Joseph Hewes

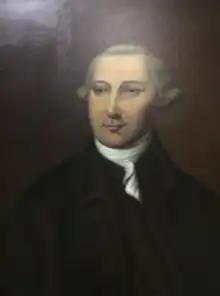

Joseph Hewes (July 9, 1730– November 10, 1779) was an American Founding Father and a signer of the Continental Association and U.S. Declaration of Independence. Hewes was a native of Princeton, New Jersey, where he was born in 1730. His parents were members of the Society of Friends, commonly known as Quakers. Early biographies of Hewes falsely claim that his parents came from Connecticut. Hewes may have attended the College of New Jersey, known today as Princeton University but there is no record of his attendance. He did, in all probability, attend the grammar school set up by the Stonybrook Quaker Meeting near Princeton.